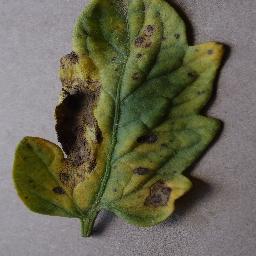
Label: Tomato___Early_blight